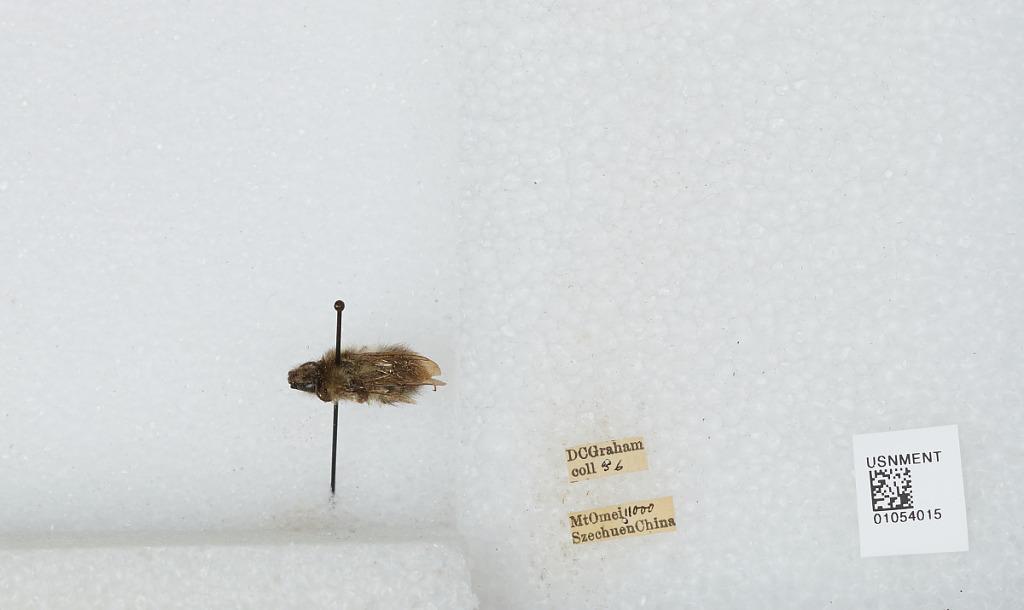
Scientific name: Bombus sp.
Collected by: D. Graham
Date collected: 1936--
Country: China
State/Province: Sichuan
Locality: Mount Emei